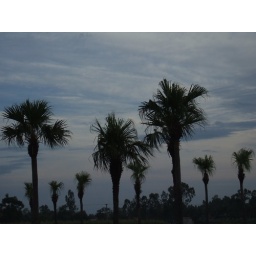
Palm trees in sunset - taken in the field behind our house